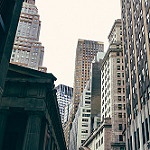
Scene: Outdoor